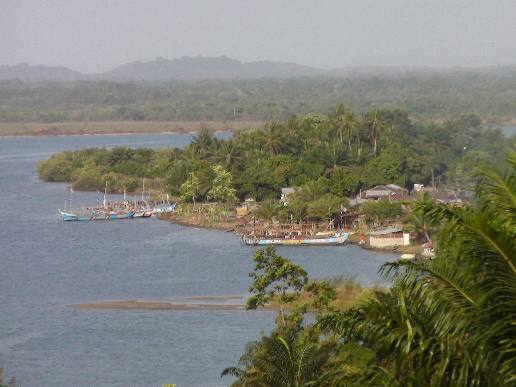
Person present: No